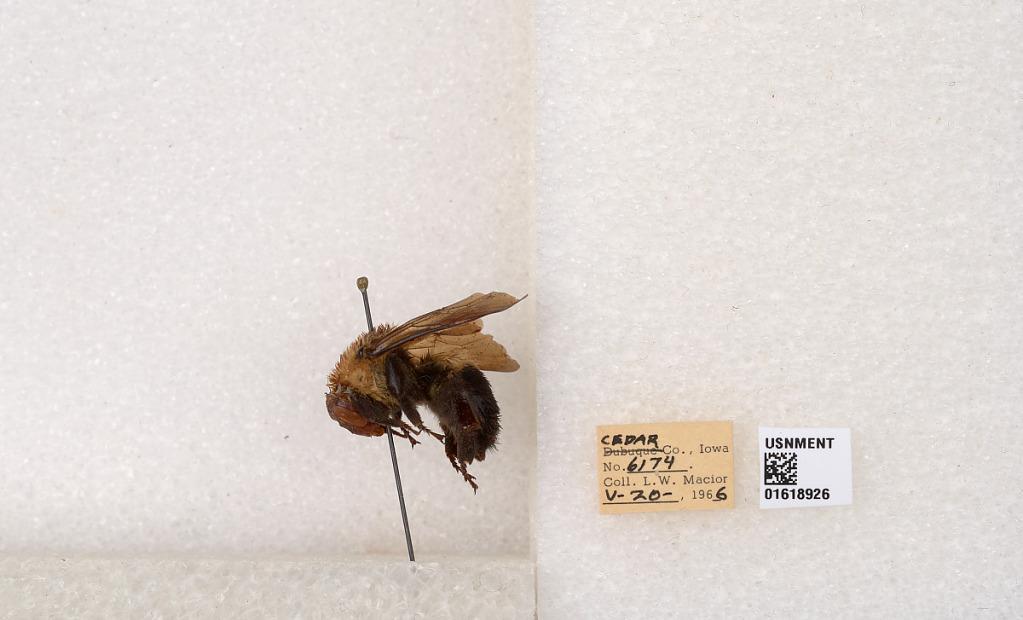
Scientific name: Bombus impatiens Cresson
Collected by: L. Macior
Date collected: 1966-5-20
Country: United States
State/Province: Iowa
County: Cedar
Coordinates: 41.7723, -91.1324